SK Sturm Graz

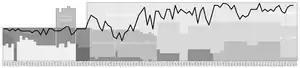
Historical chart of Sturm Graz league performance

SK Sturm Graz was founded in 1909 by students, just like its neighbours Grazer AK, founded in 1902. Between 1921 and 1949, the team enjoyed considerable success in winning the regional Styrian championship 11 times.